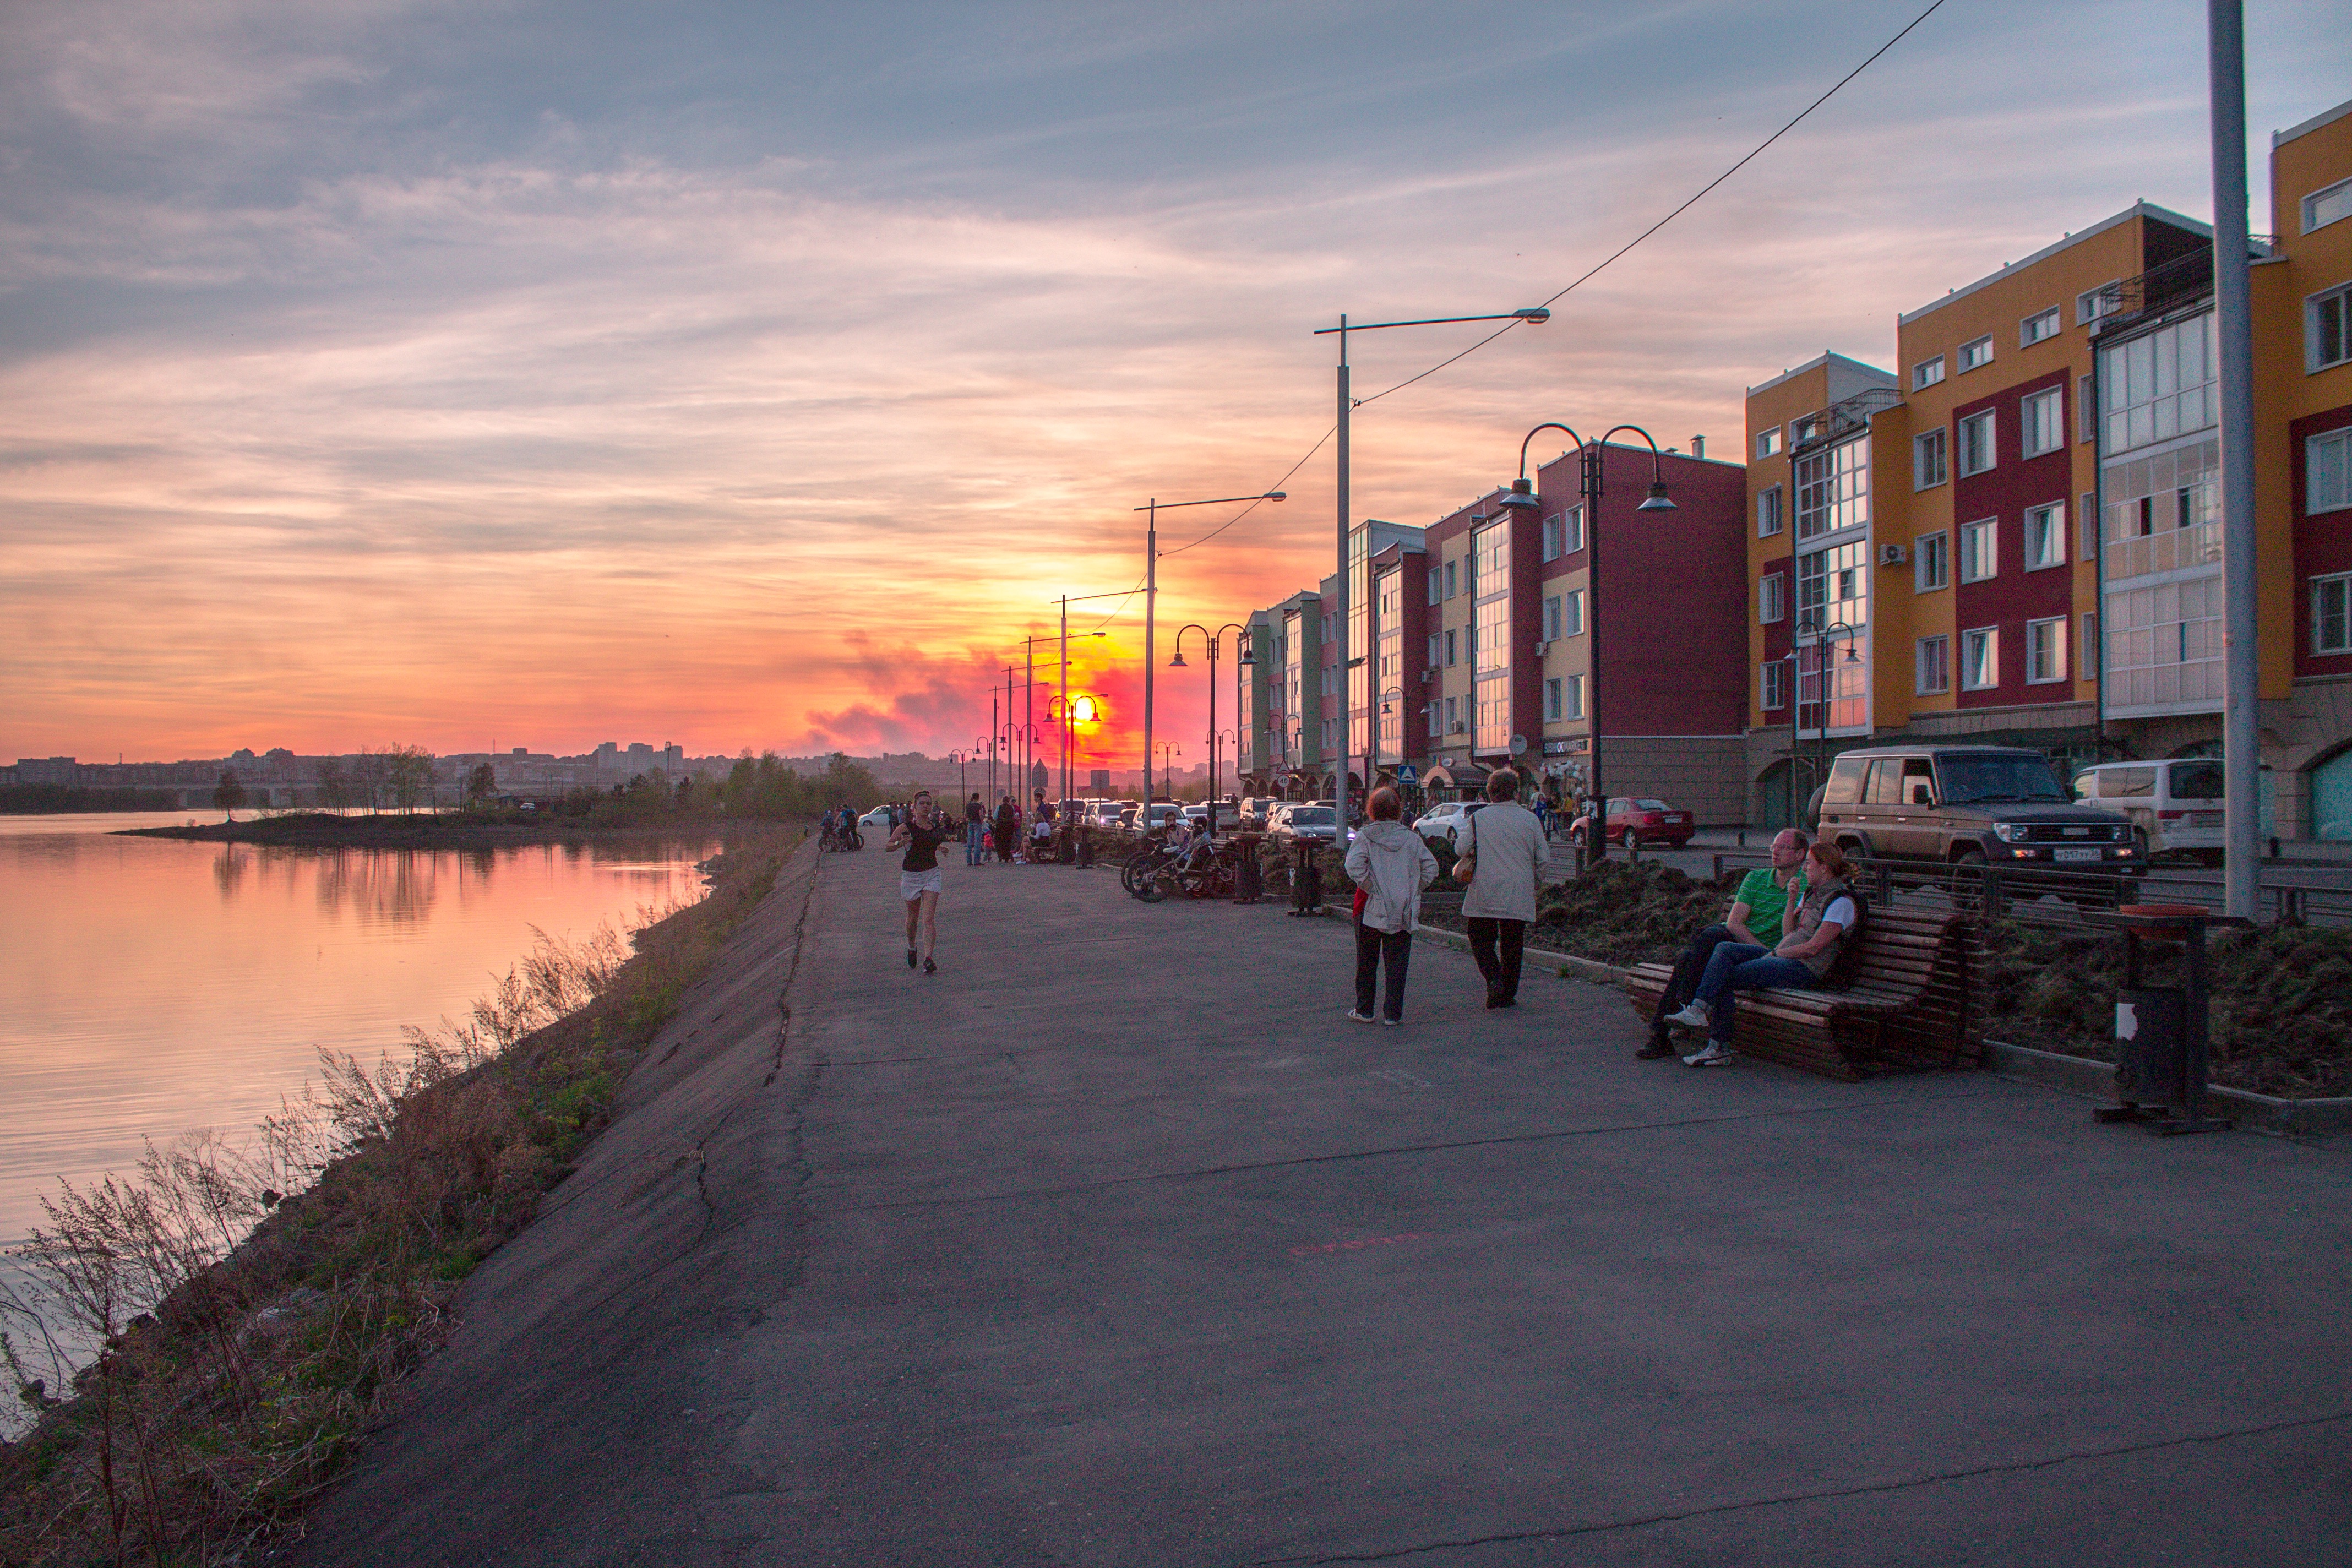
boardwalk, sunset, road, morning, town, walkway, cityscape, vacation, dusk, evening, waterway, infrastructure